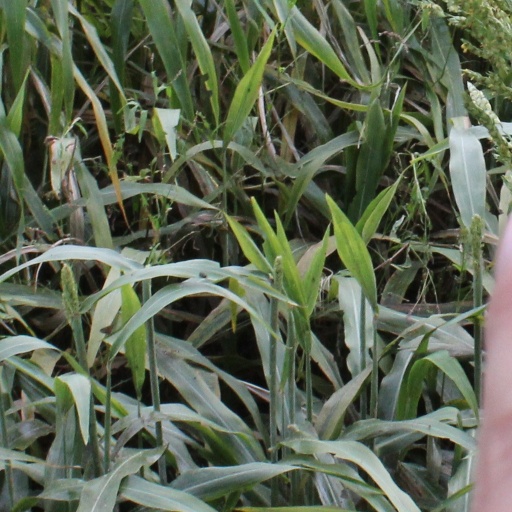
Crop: sorghum